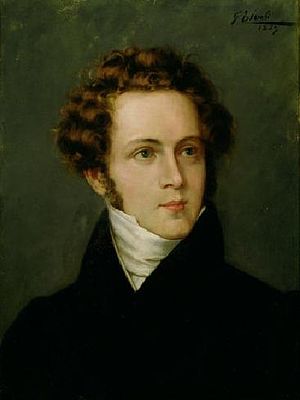
Vincenzo Bellini
Vincenzo Bellini var en italienskoperakomponist født på Sicilien. Han skrev 10 operaer, heraf Søvngængersken, Norma og Puritanerne.